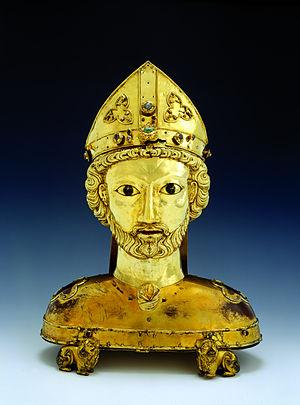
Pantale de Bâle, ou saint Pantale ou Pantalus ou Pantulus, est un des premiers évêques de Bâle, saint patron du diocèse de Bâle, qui serait mort martyr à Cologne avec sainte Ursule et ses compagnes.